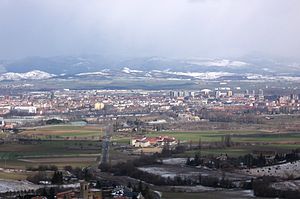
Vitoria-Gasteiz
Udsigt over Vitoria-Gasteiz
Vitoria-Gasteiz er en by i regionen Baskerlandet i det nordlige Spanien, med et indbyggertal på cirka 226.000. Dette gør den til Baskerlandets næststørste by og den er hovedstad i provinsen Álava.